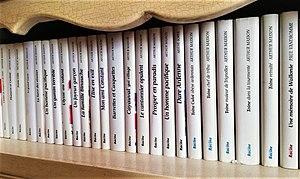
Collection Arthur Masson chez Racine.
Arthur Masson est un écrivain belge d'expression française, docteur en philosophie et lettres.